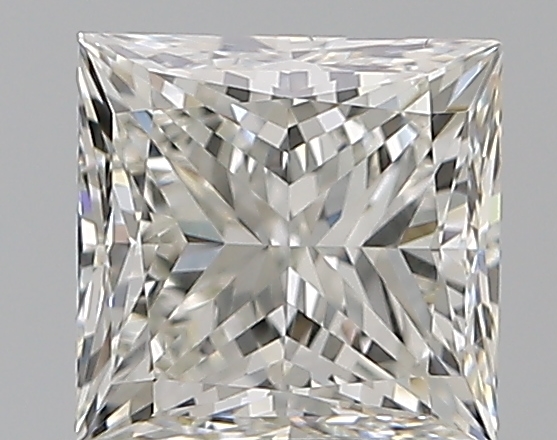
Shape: princess
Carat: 1.01
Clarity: VS1
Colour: I
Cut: VG
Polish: EX
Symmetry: VG
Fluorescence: N
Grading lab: GIA
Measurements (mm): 5.41 x 5.3 x 3.95